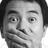
Emotion: surprise